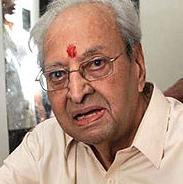
Age: 89